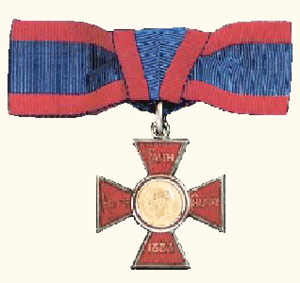
La Royal Red Cross, ou « Croix rouge royale », est une médaille militaire décernée au personnel de santé des forces armées britanniques, pour services exceptionnels. Établie le 27 avril 1883 par la reine Victoria. Cette décoration est réservée aux infirmières militaires. La reine Victoria voulait particulièrement récompenser les sœurs infirmières en Afrique du Sud. La Royal Red Cross ne possède à l'origine qu'une seule classe : Member. Une seconde classe inférieure a été ajoutée lors de la Première Guerre mondiale en 1917. La distinction est réservée aux femmes sujettes de l'Empire ou étrangères.